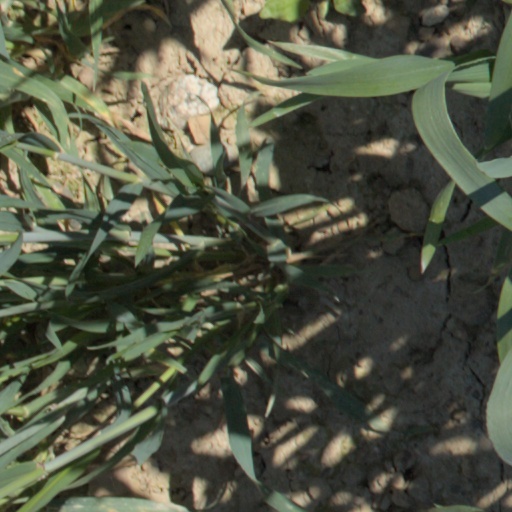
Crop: wheat